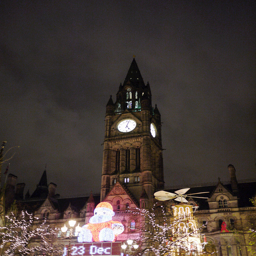
A large building with Christmas decorations and a clock at the top
An upward view of a large building with a clock.
Decorations on a large cathedral style clock tower.

A clock tower has a Christmas display in front of it.
A clock tower in front of a night sky